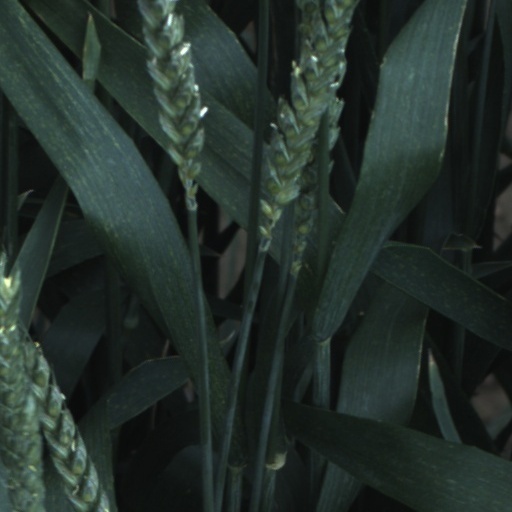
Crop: wheat